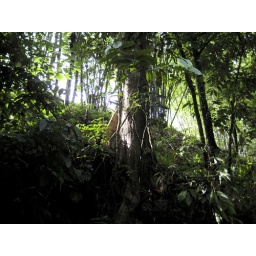
A little sunlight in the cloud forest